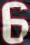
Number: 6